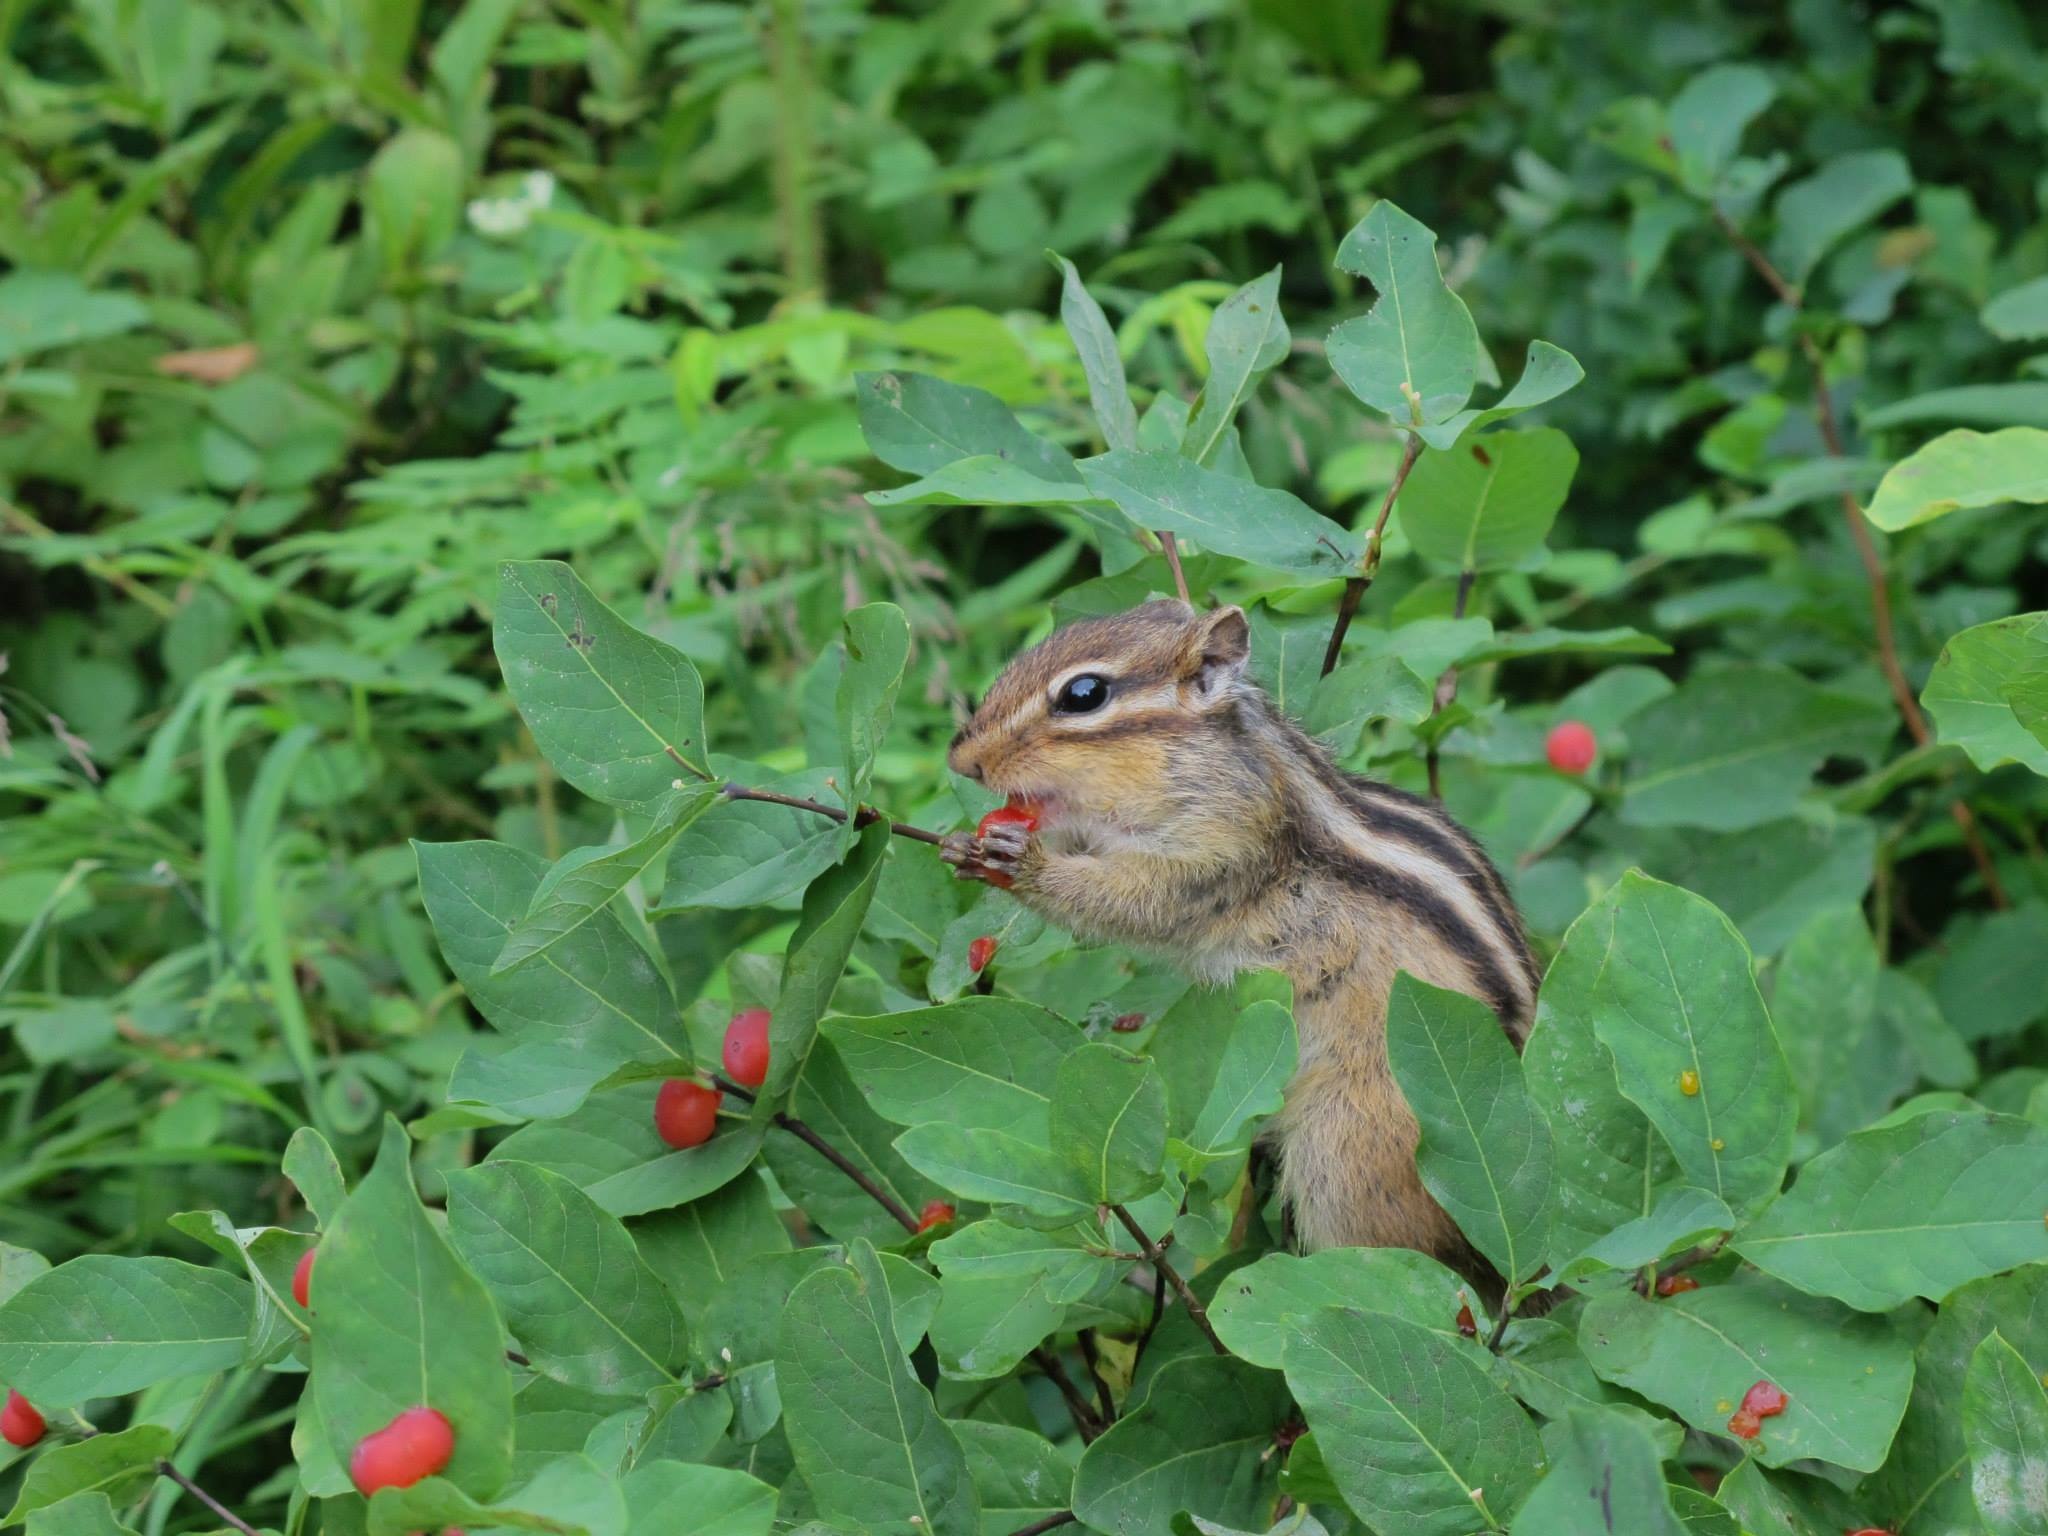
flower, wildlife, mammal, squirrel, japan, rodent, fauna, vertebrate, chipmunk, hokkaido